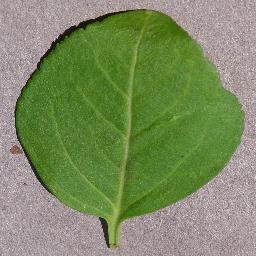
Label: Cherry___healthy